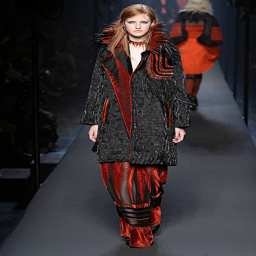
a model walks the runway at the autumn winter fashion show during fashion week .